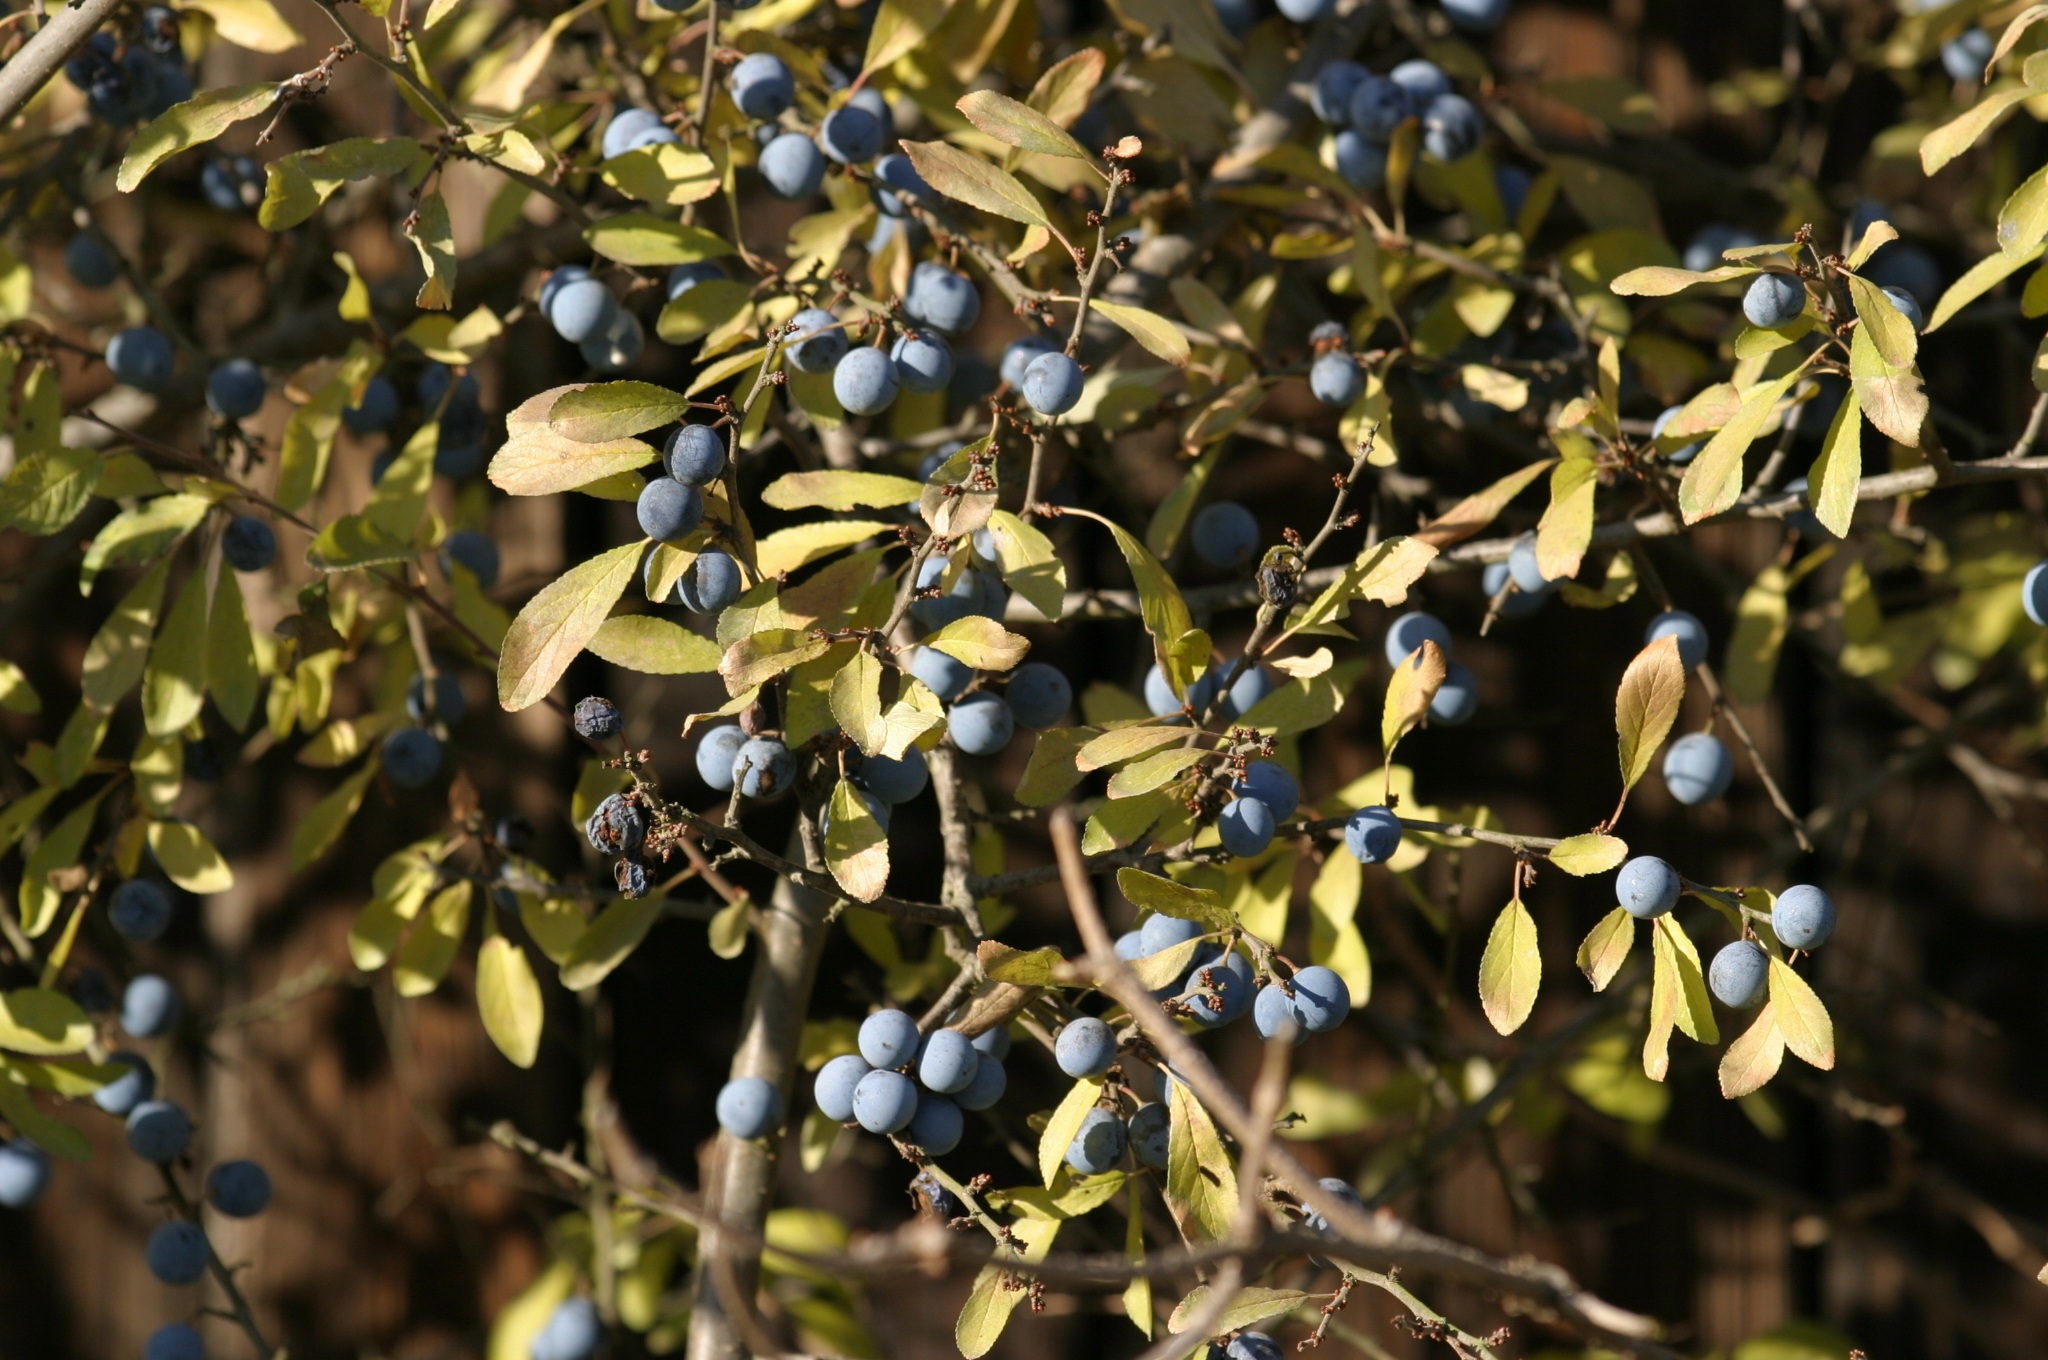
tree, branch, blossom, plant, fruit, berry, leaf, flower, bush, food, produce, autumn, botany, blue, flora, shrub, fruits, macro photography, schlehendorn, prunus spinosa, flowering plant, stone fruit, bilberry, huckleberry, sloes, chokeberry, woody plant, land plant